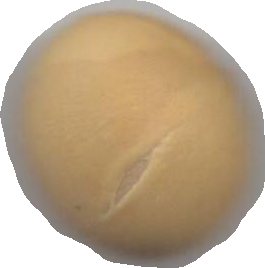
Variety: Dega